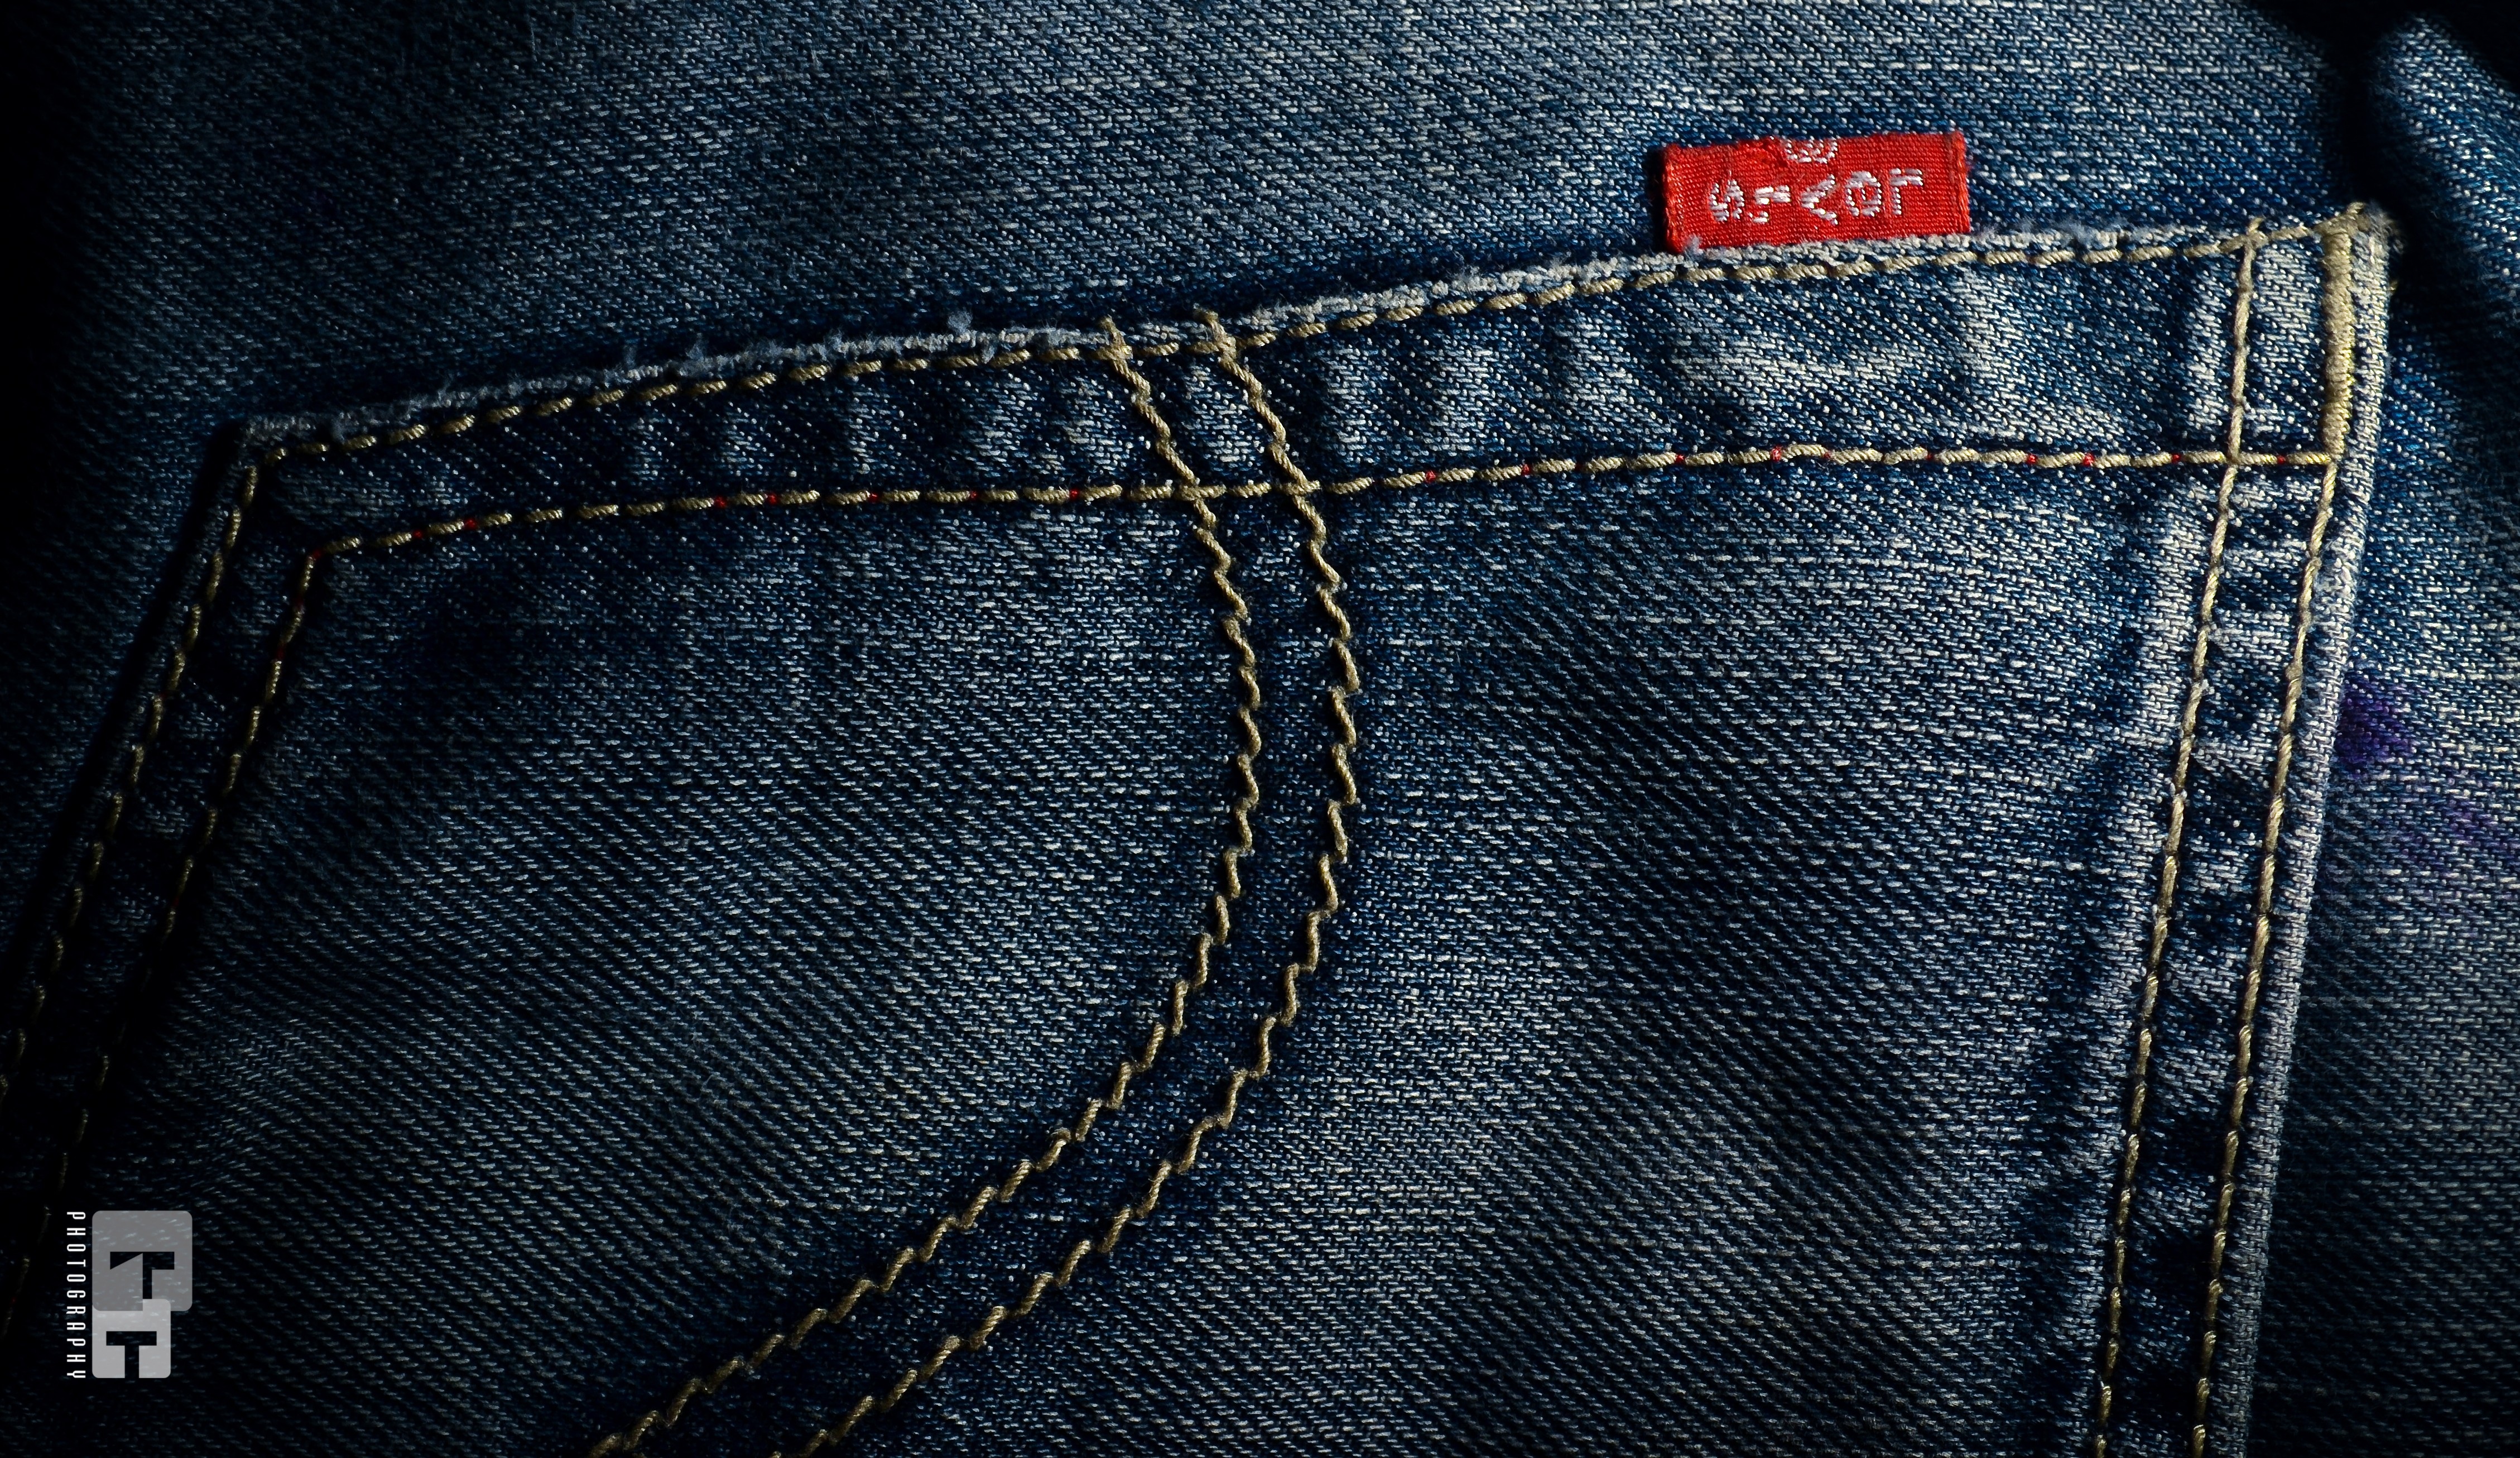
people, leather, texture, young, jeans, fashion, clothing, jacket, outerwear, material, denim, textile, men, style, clothes, zipper, pocket, leather jacket, levis